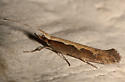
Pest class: diamondback_moth